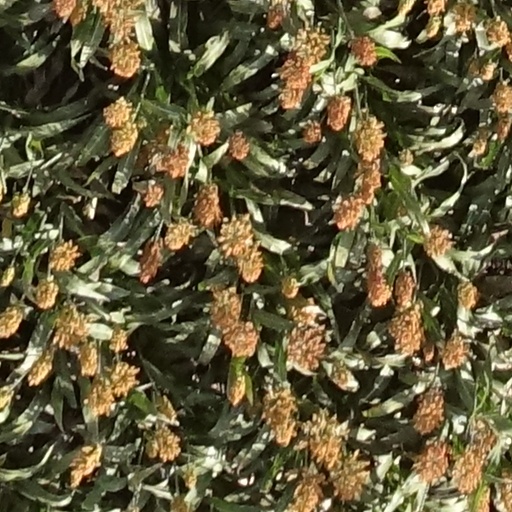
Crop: sorghum